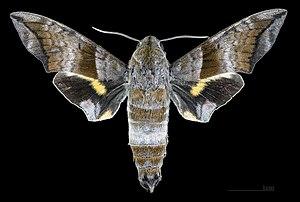
Perigonia lusca est une espèce d'insectes lépidoptères appartenant à la famille des Sphingidae, à la sous-famille des Macroglossinae et au genre Perigonia.